Herbert Altshuler

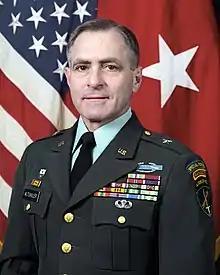
Altschuler as a Brigadier General in 1996

Herbert Lewis "Buz" Altshuler (born February 3, 1945) is a retired American major general who served as director of strategy and plans for USAFRICOM, and commanded United States Army Civil Affairs and Psychological Operations Command (Airborne) (USACAPOC) from 2001 to 2007.